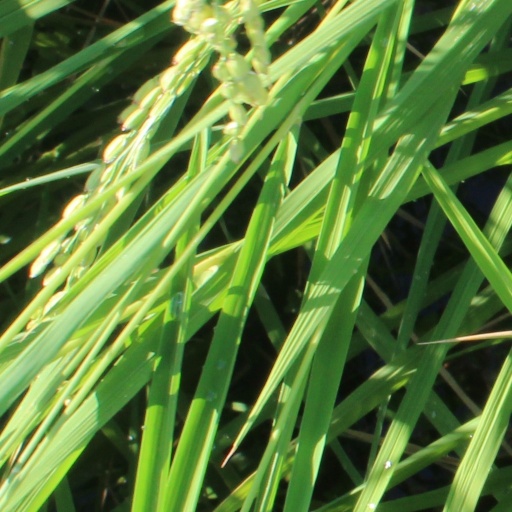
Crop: rice